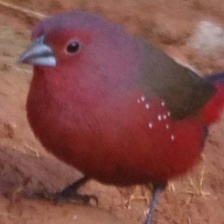
Species: AFRICAN FIREFINCH
Scientific name: LAGONOSTICTA RUBRICATA
ImageNet parent category: house_finch